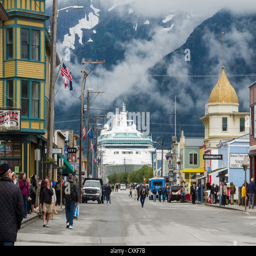
transit vehicle type at the end